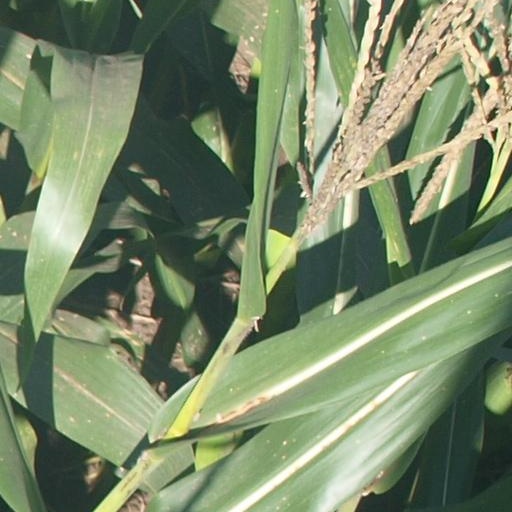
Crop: maize; corn